USS Pawnee (1859)

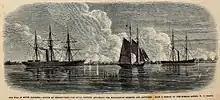
Action at Legareville. The rebel battery attacking the "Marblehead" silenced and captured, 25 December 1863. "Pawnee", far right.

"Pawnee" departed Philadelphia 6 January 1863, took ironclad in tow at Hampton Roads, and arrived off Port Royal, South Carolina 10 February. For the remainder of the war, she operated with the South Atlantic Squadron in coastal reconnaissance off the southern states, engaging shore installations, and watching for blockade runners. Between 1 February and 18 June 1864, she assisted in the capture of Confederate steamers "General Sumter" and "Hattie Brock" along with their valuable cargoes of cotton, turpentine, rosin and railroad iron. She also participated in the expeditions on Stono River, 1–10 July 1864 and Broad River 29 November 1864.